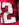
Number: 2